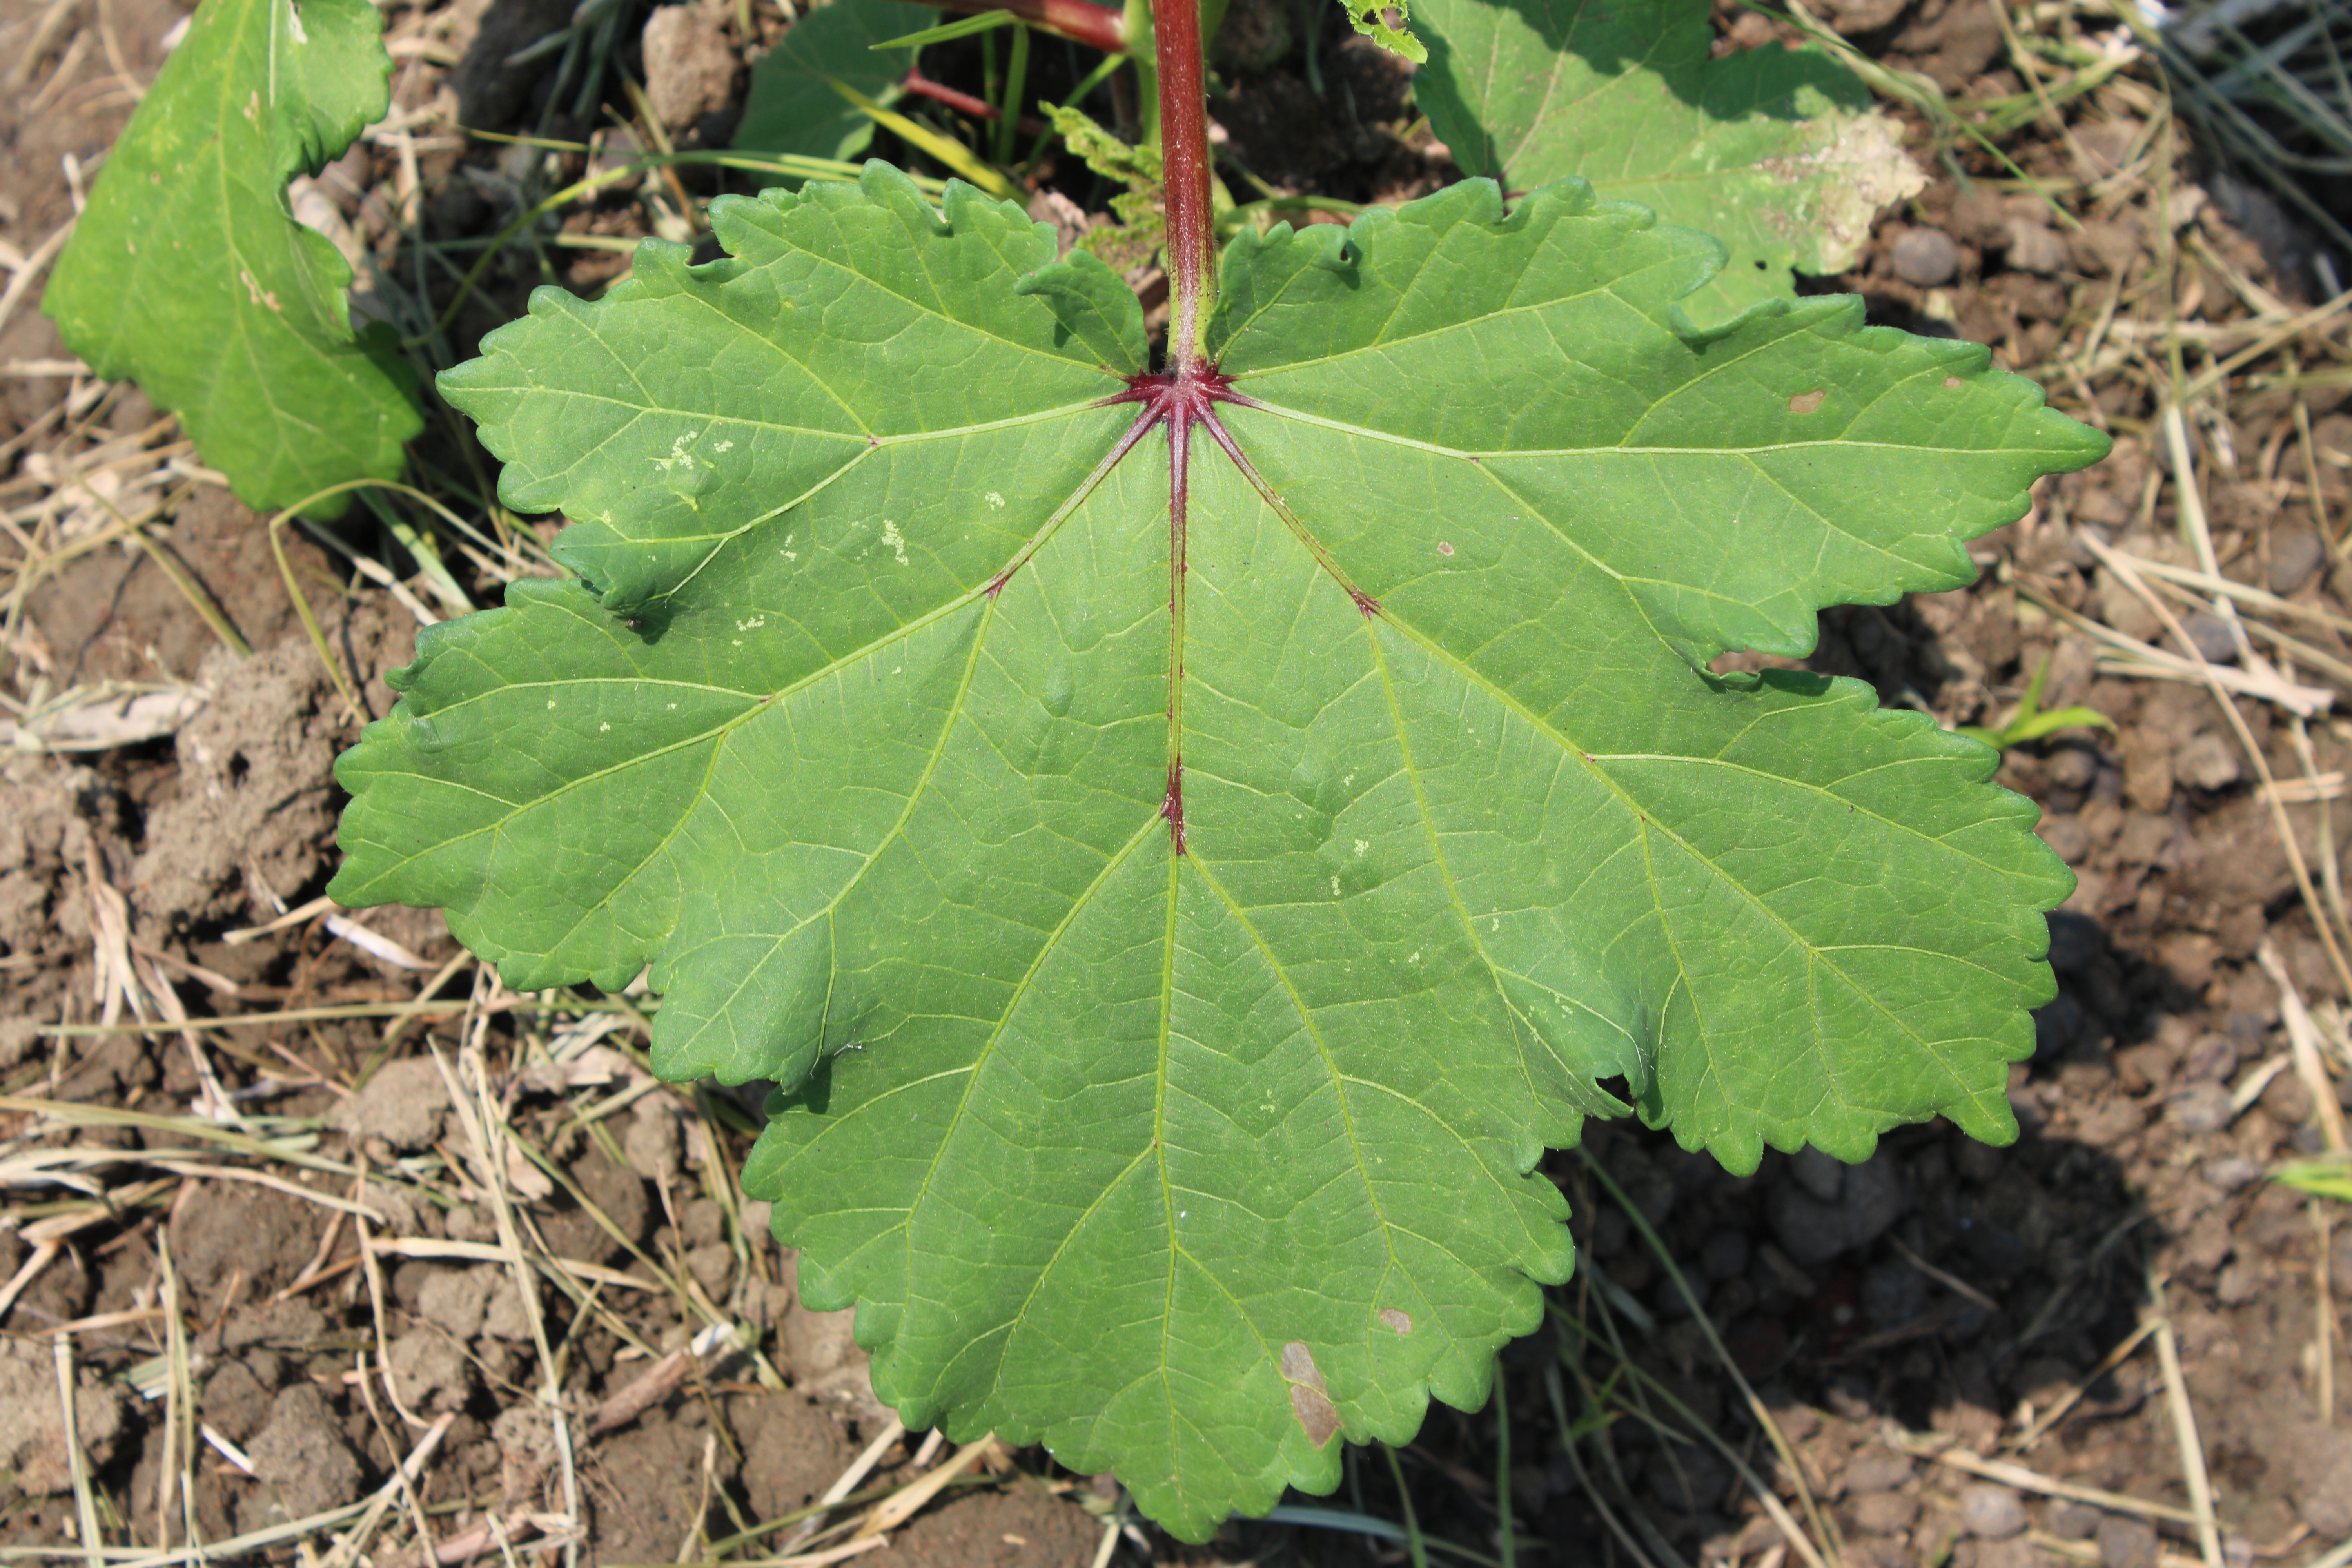
Label: Cercospora Leaf Spot